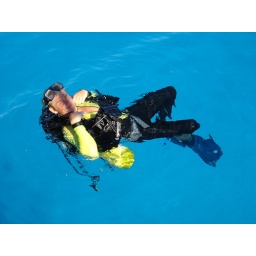
Danny in clear clear water